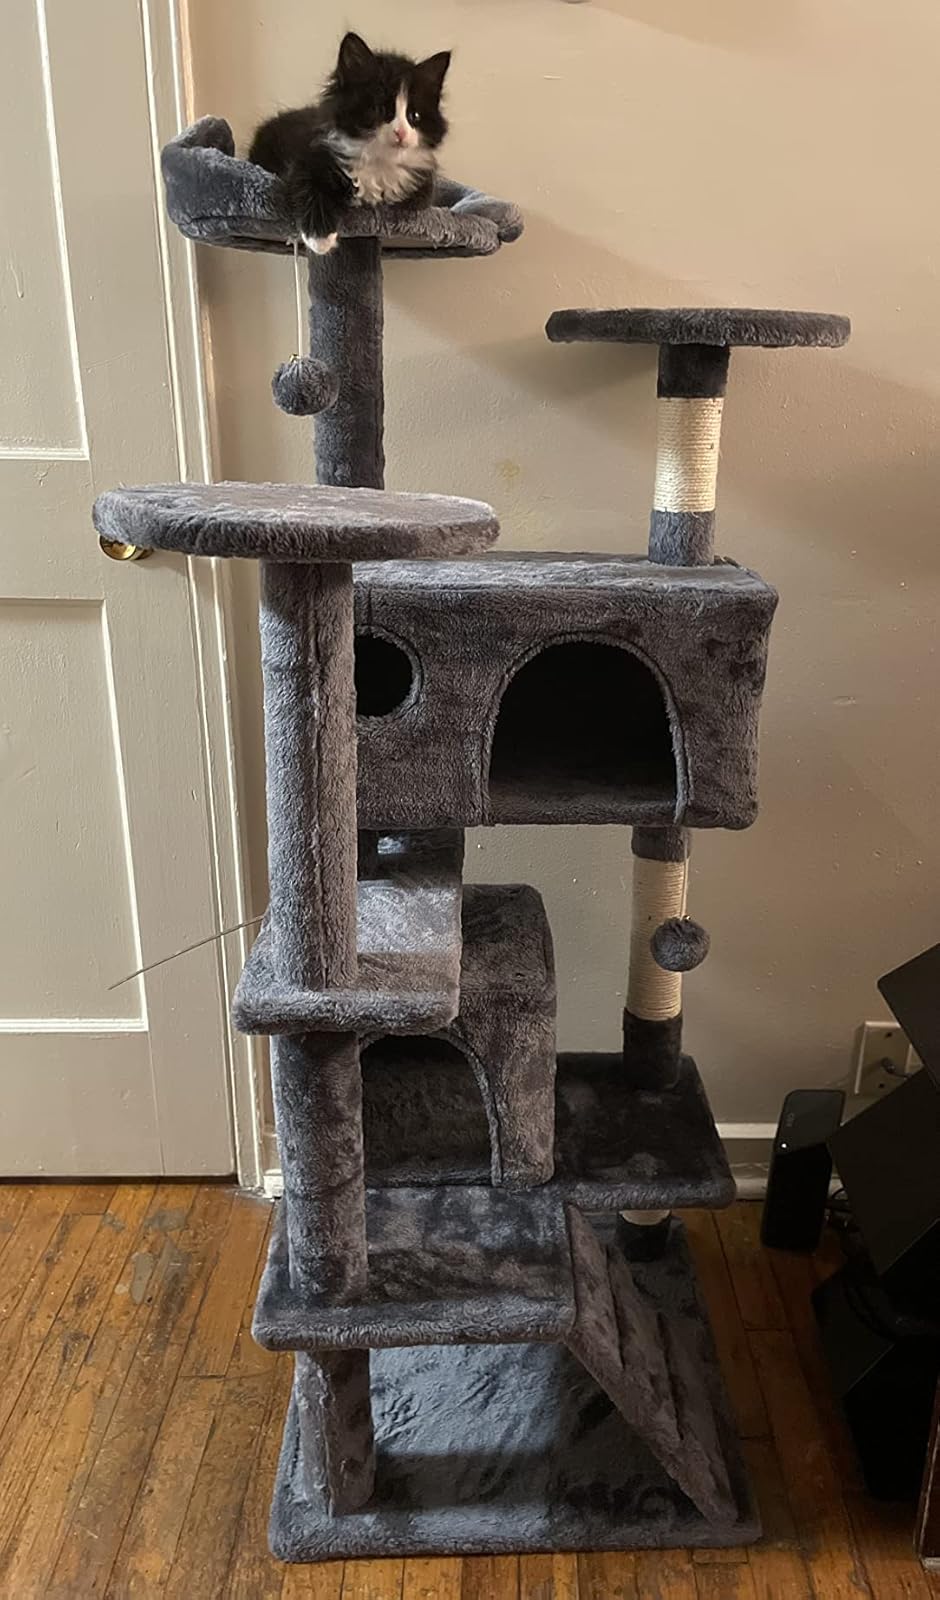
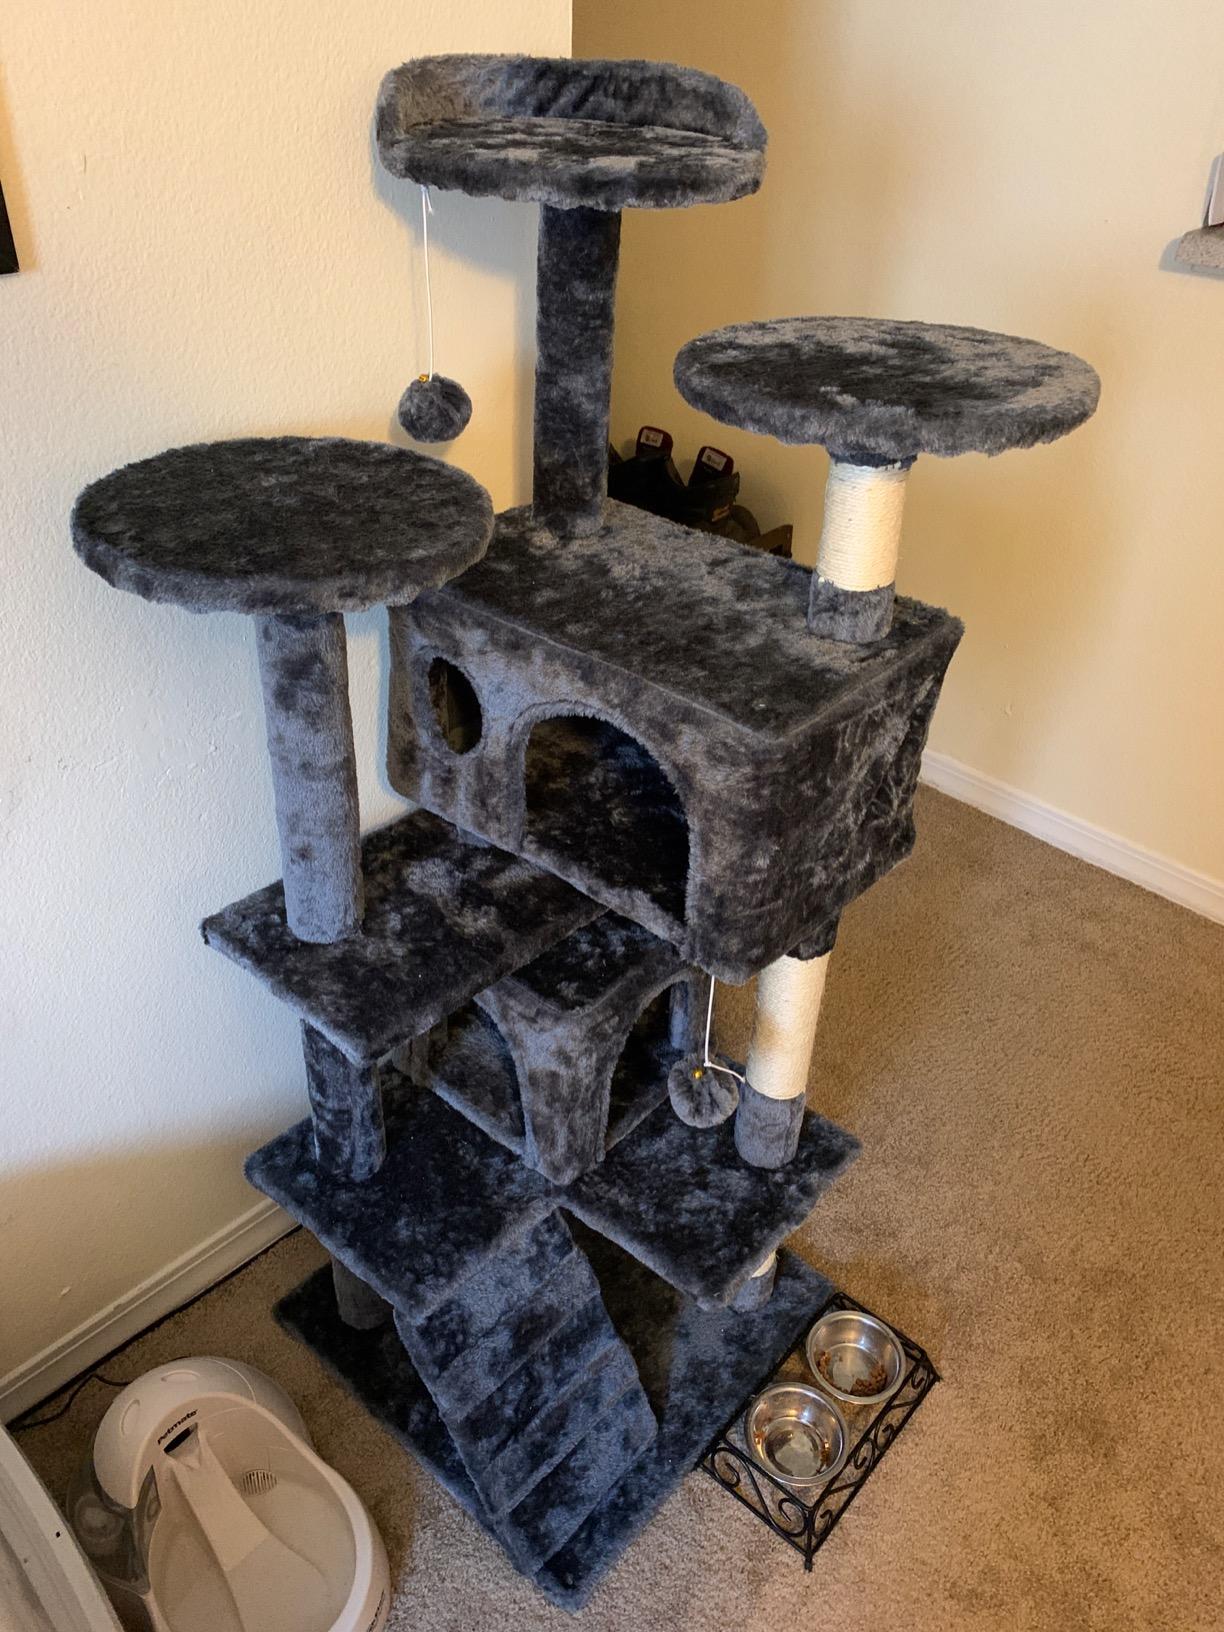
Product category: items_cat tree
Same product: yes